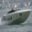
Label: ship